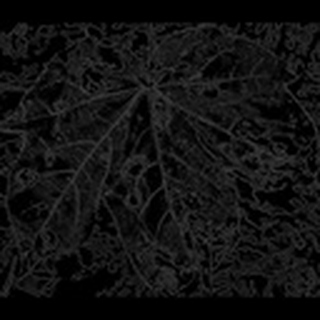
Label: cotton_target_spot